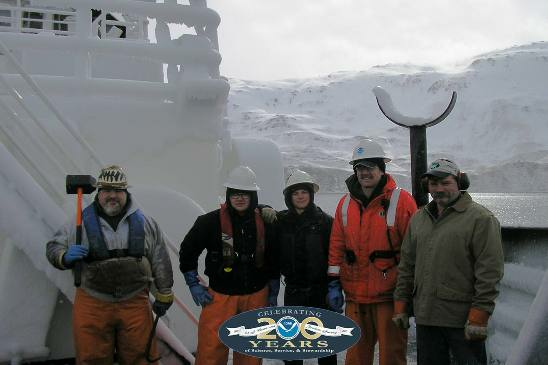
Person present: Yes